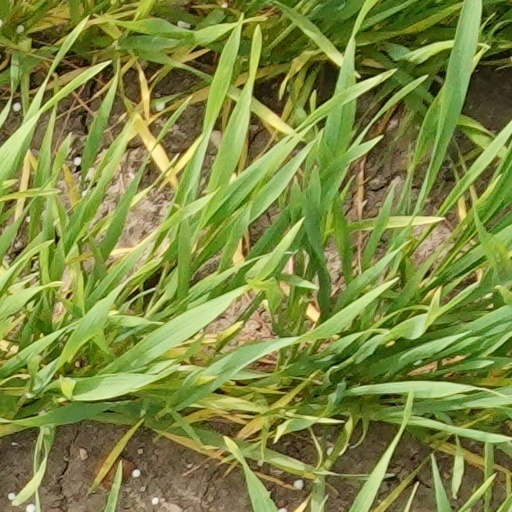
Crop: wheat